David A. Kirby

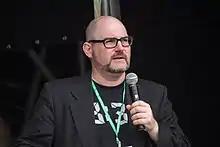
David A. Kirby presenting as co-headliner at the Geek Picnic in 2017, St. Petersburg, Russia.

David Allen Kirby (born 30 November 1968) is an American professor of science communication studies at Cal Poly University in San Luis Obispo. He researches, writes about, and teaches science communication and the history of science. He is best known for his work showing how fictional narratives can be used in the process of design and for his studies on the use of scientists as consultants for Hollywood film productions.